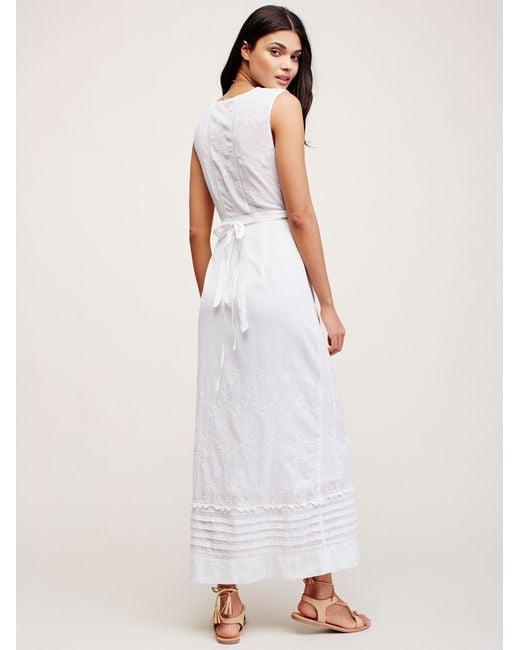
Ärmelloses weißes langes Baumwollkleid mit Hüftgurt gepaart mit braunen flachen Schuhen